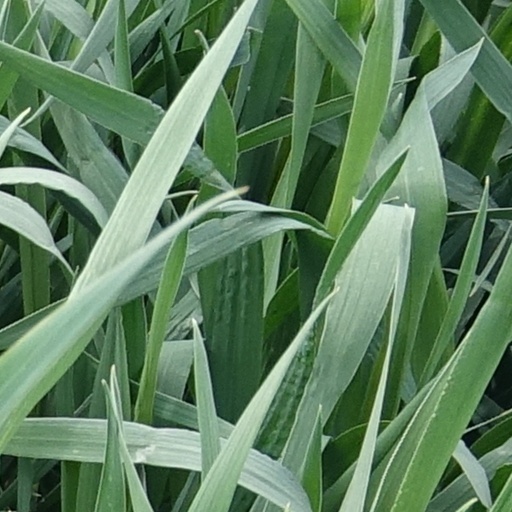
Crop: wheat